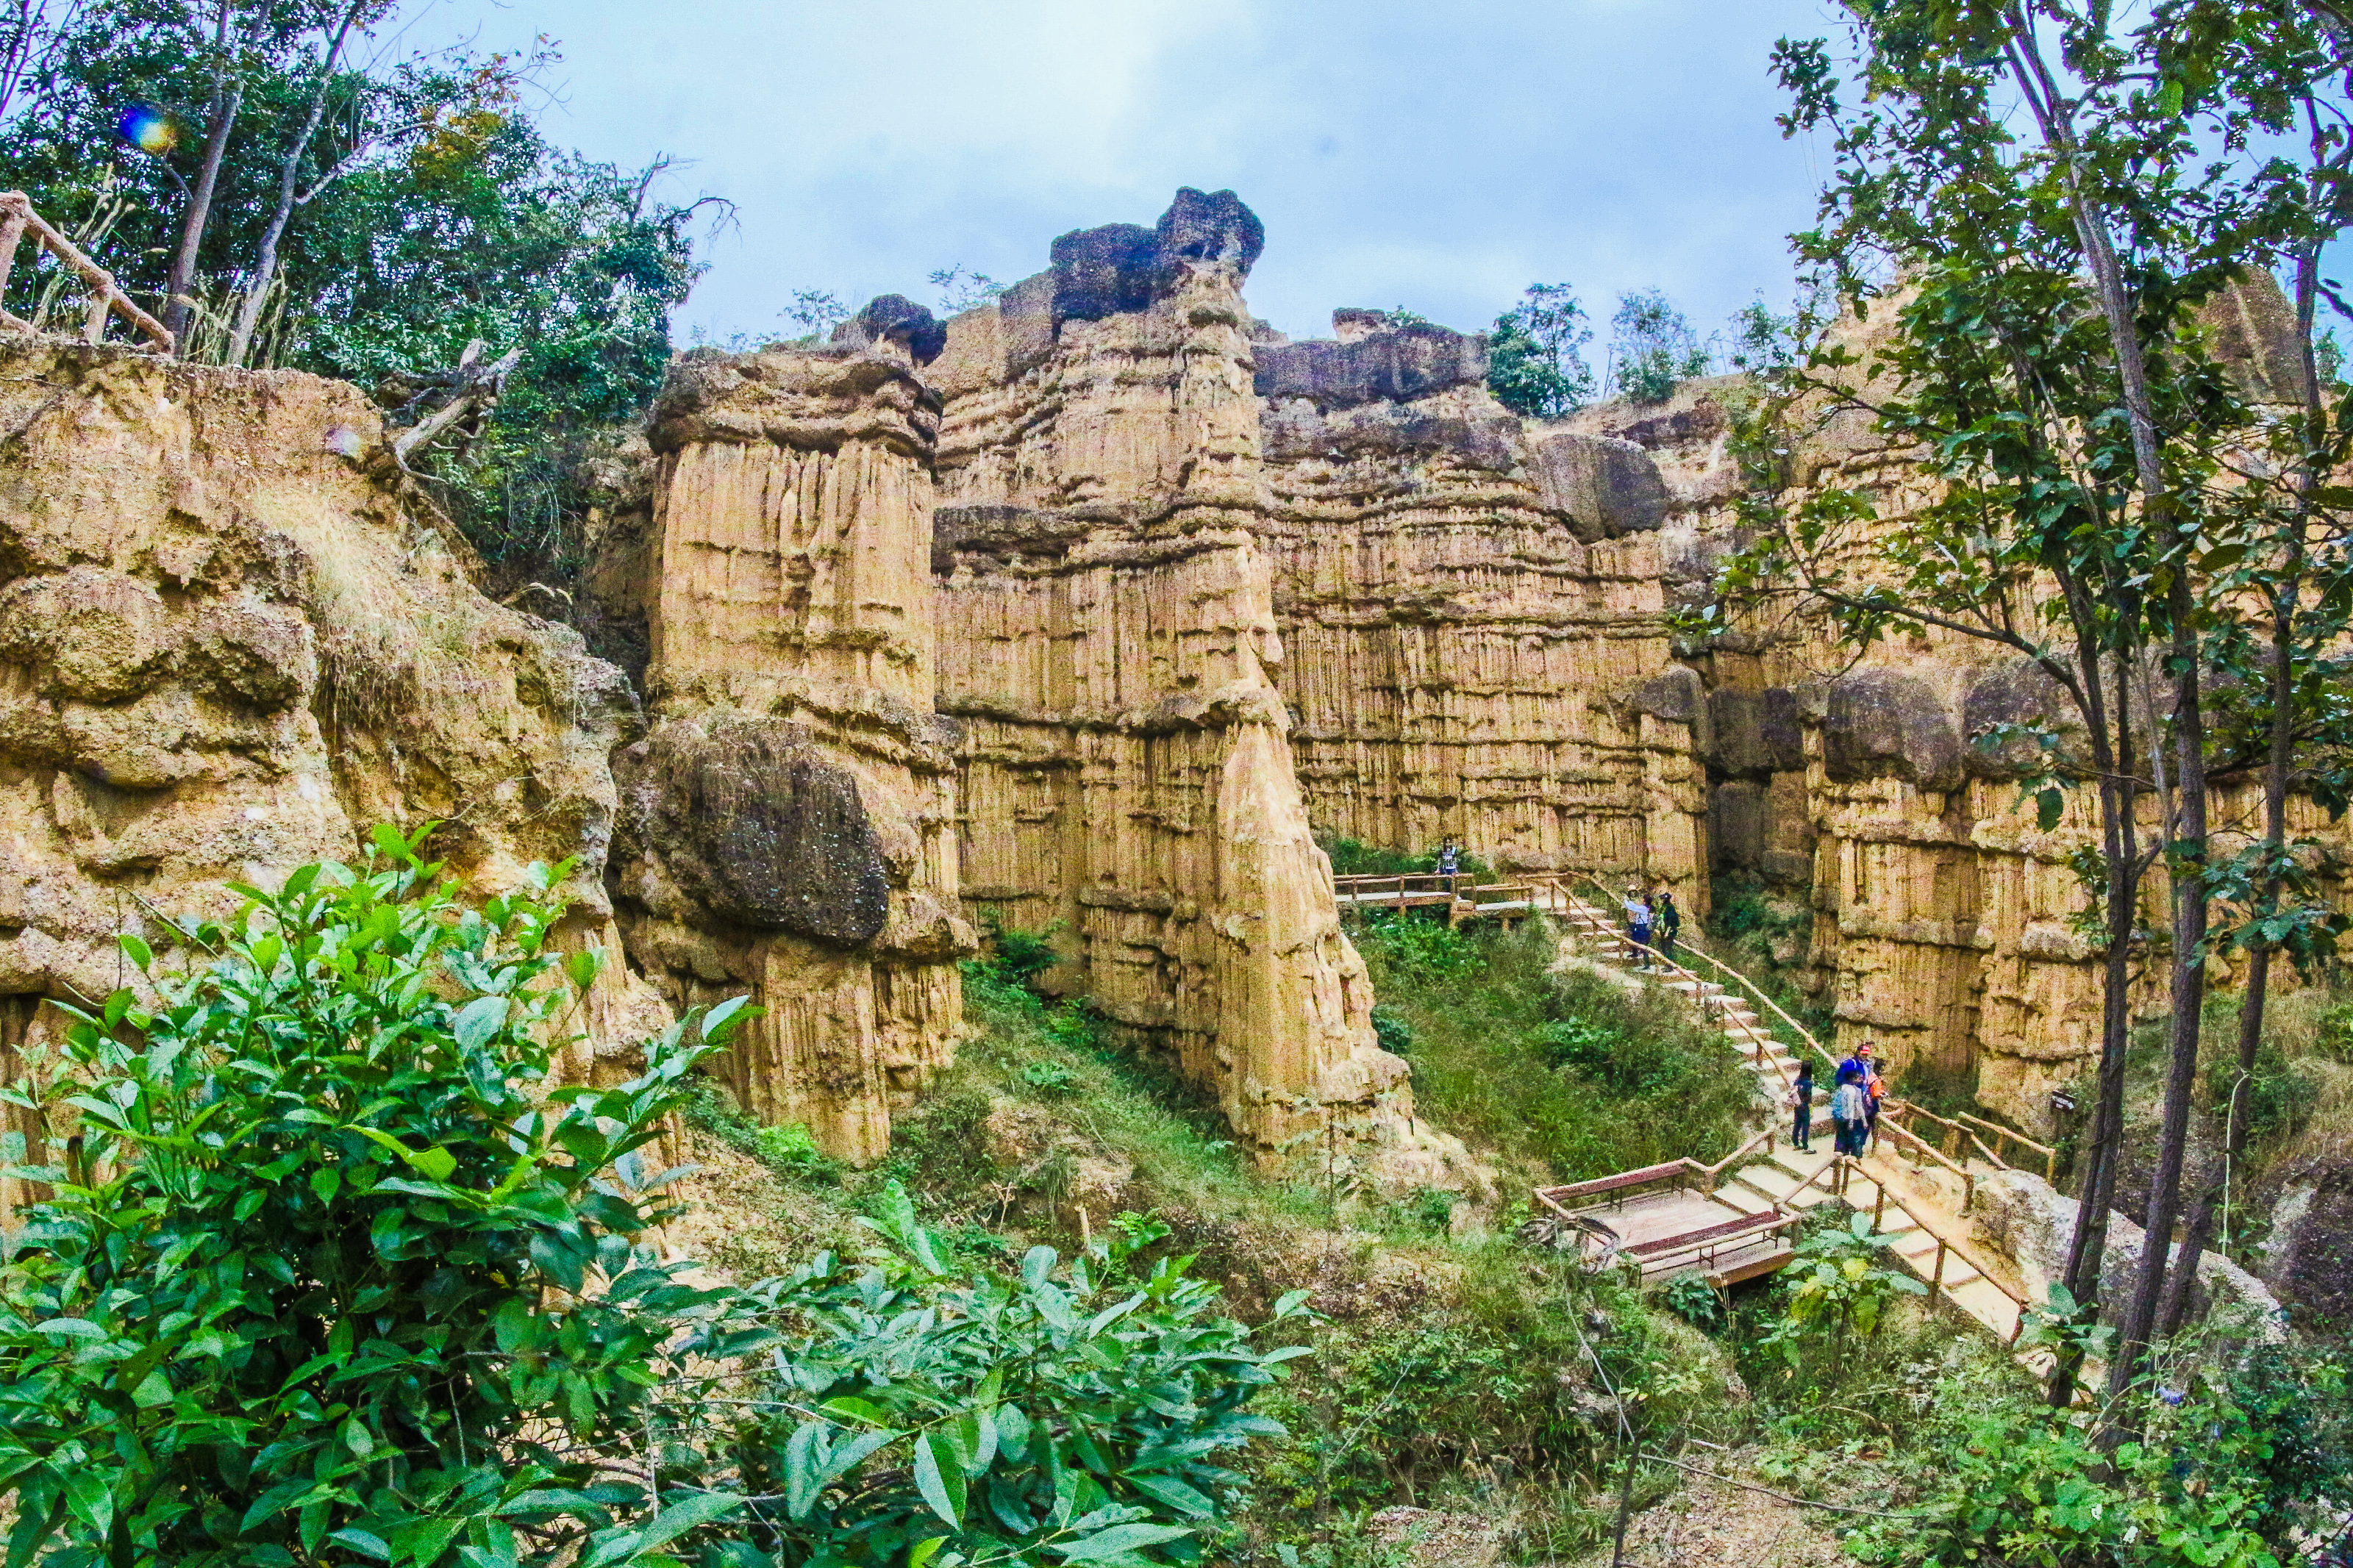
nature, mountain, nature reserve, rock, outcrop, formation, escarpment, tree, geology, bedrock, national park, plant, historic site, state park, cliff, landscape, batholith, ruins, tourism